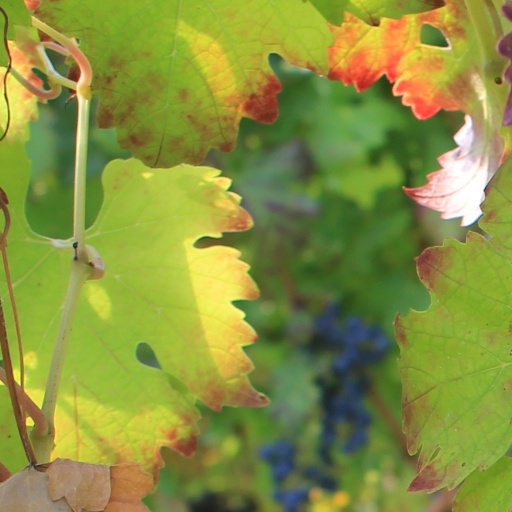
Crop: grape